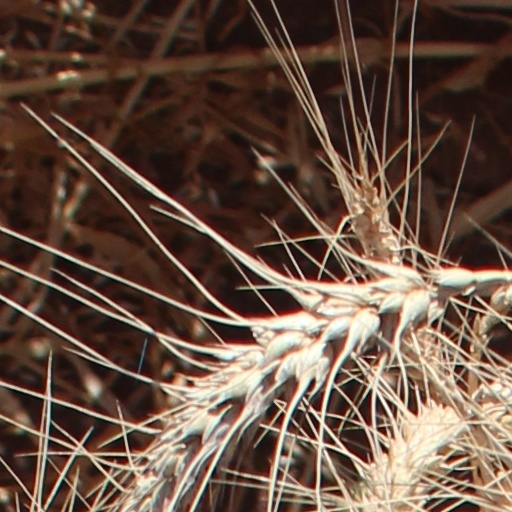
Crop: wheat